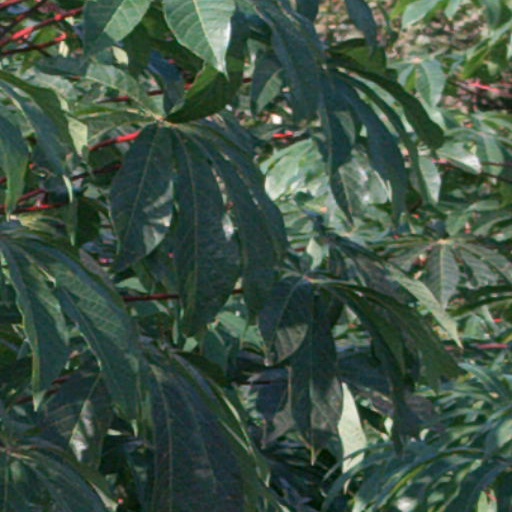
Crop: cassava